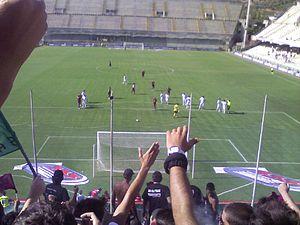
L’U.S. Salernitana 1919 est un club de football italien, fondé en 1919. Il est basé à Salerne, dans la région Campanie et évolue dans le Stade Arigis.